Contoocook Mills Industrial District

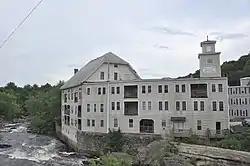

The Contoocook Mills Industrial District of Hillsborough, New Hampshire, encompasses the industrial mill complex of the Contoocook Mills, a major business in the town from the 19th century to the mid-20th century. Industry on the banks of the Contoocook River in Hillsborough began as early as 1763, when a sawmill and gristmill were operated in the area. More modern industrial activity began in 1828 with the construction of a cotton mill by Josiah Marcy. This three story timber frame building stands on the south side of Mill Street, on a granite foundation through which a raceway provide the water which powered the mill. Marcy expanded his operations, building a grist mill and saw mill before his death in 1848. The grist mill, a handsome brick building on the north side of Mill Street, was operated as such until 1884, after which it was converted into the picker building for the main mill complex.